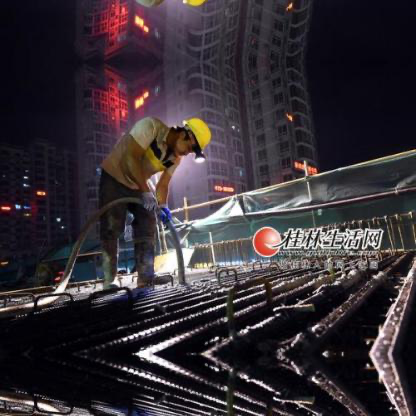
Objects in the image:
label: helmet